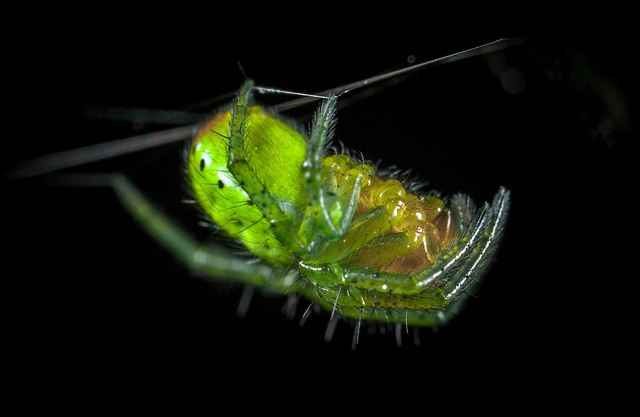
Label: ragno